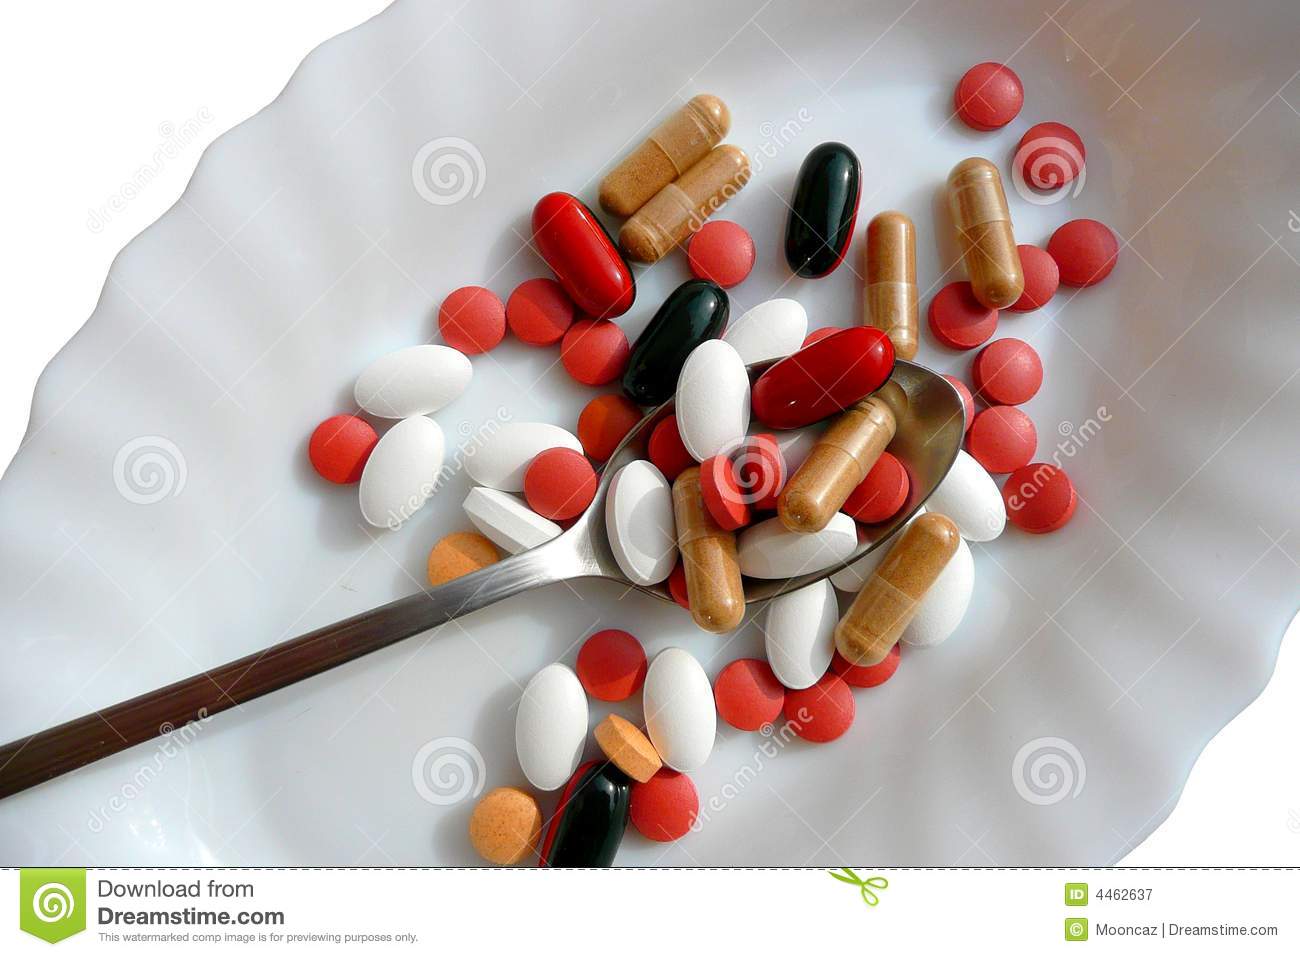
Label: plastic